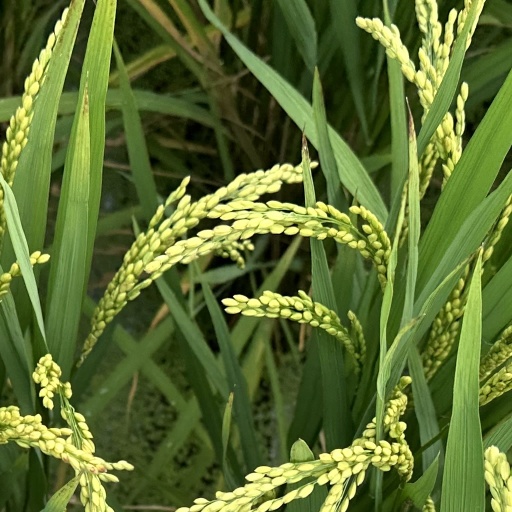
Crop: rice